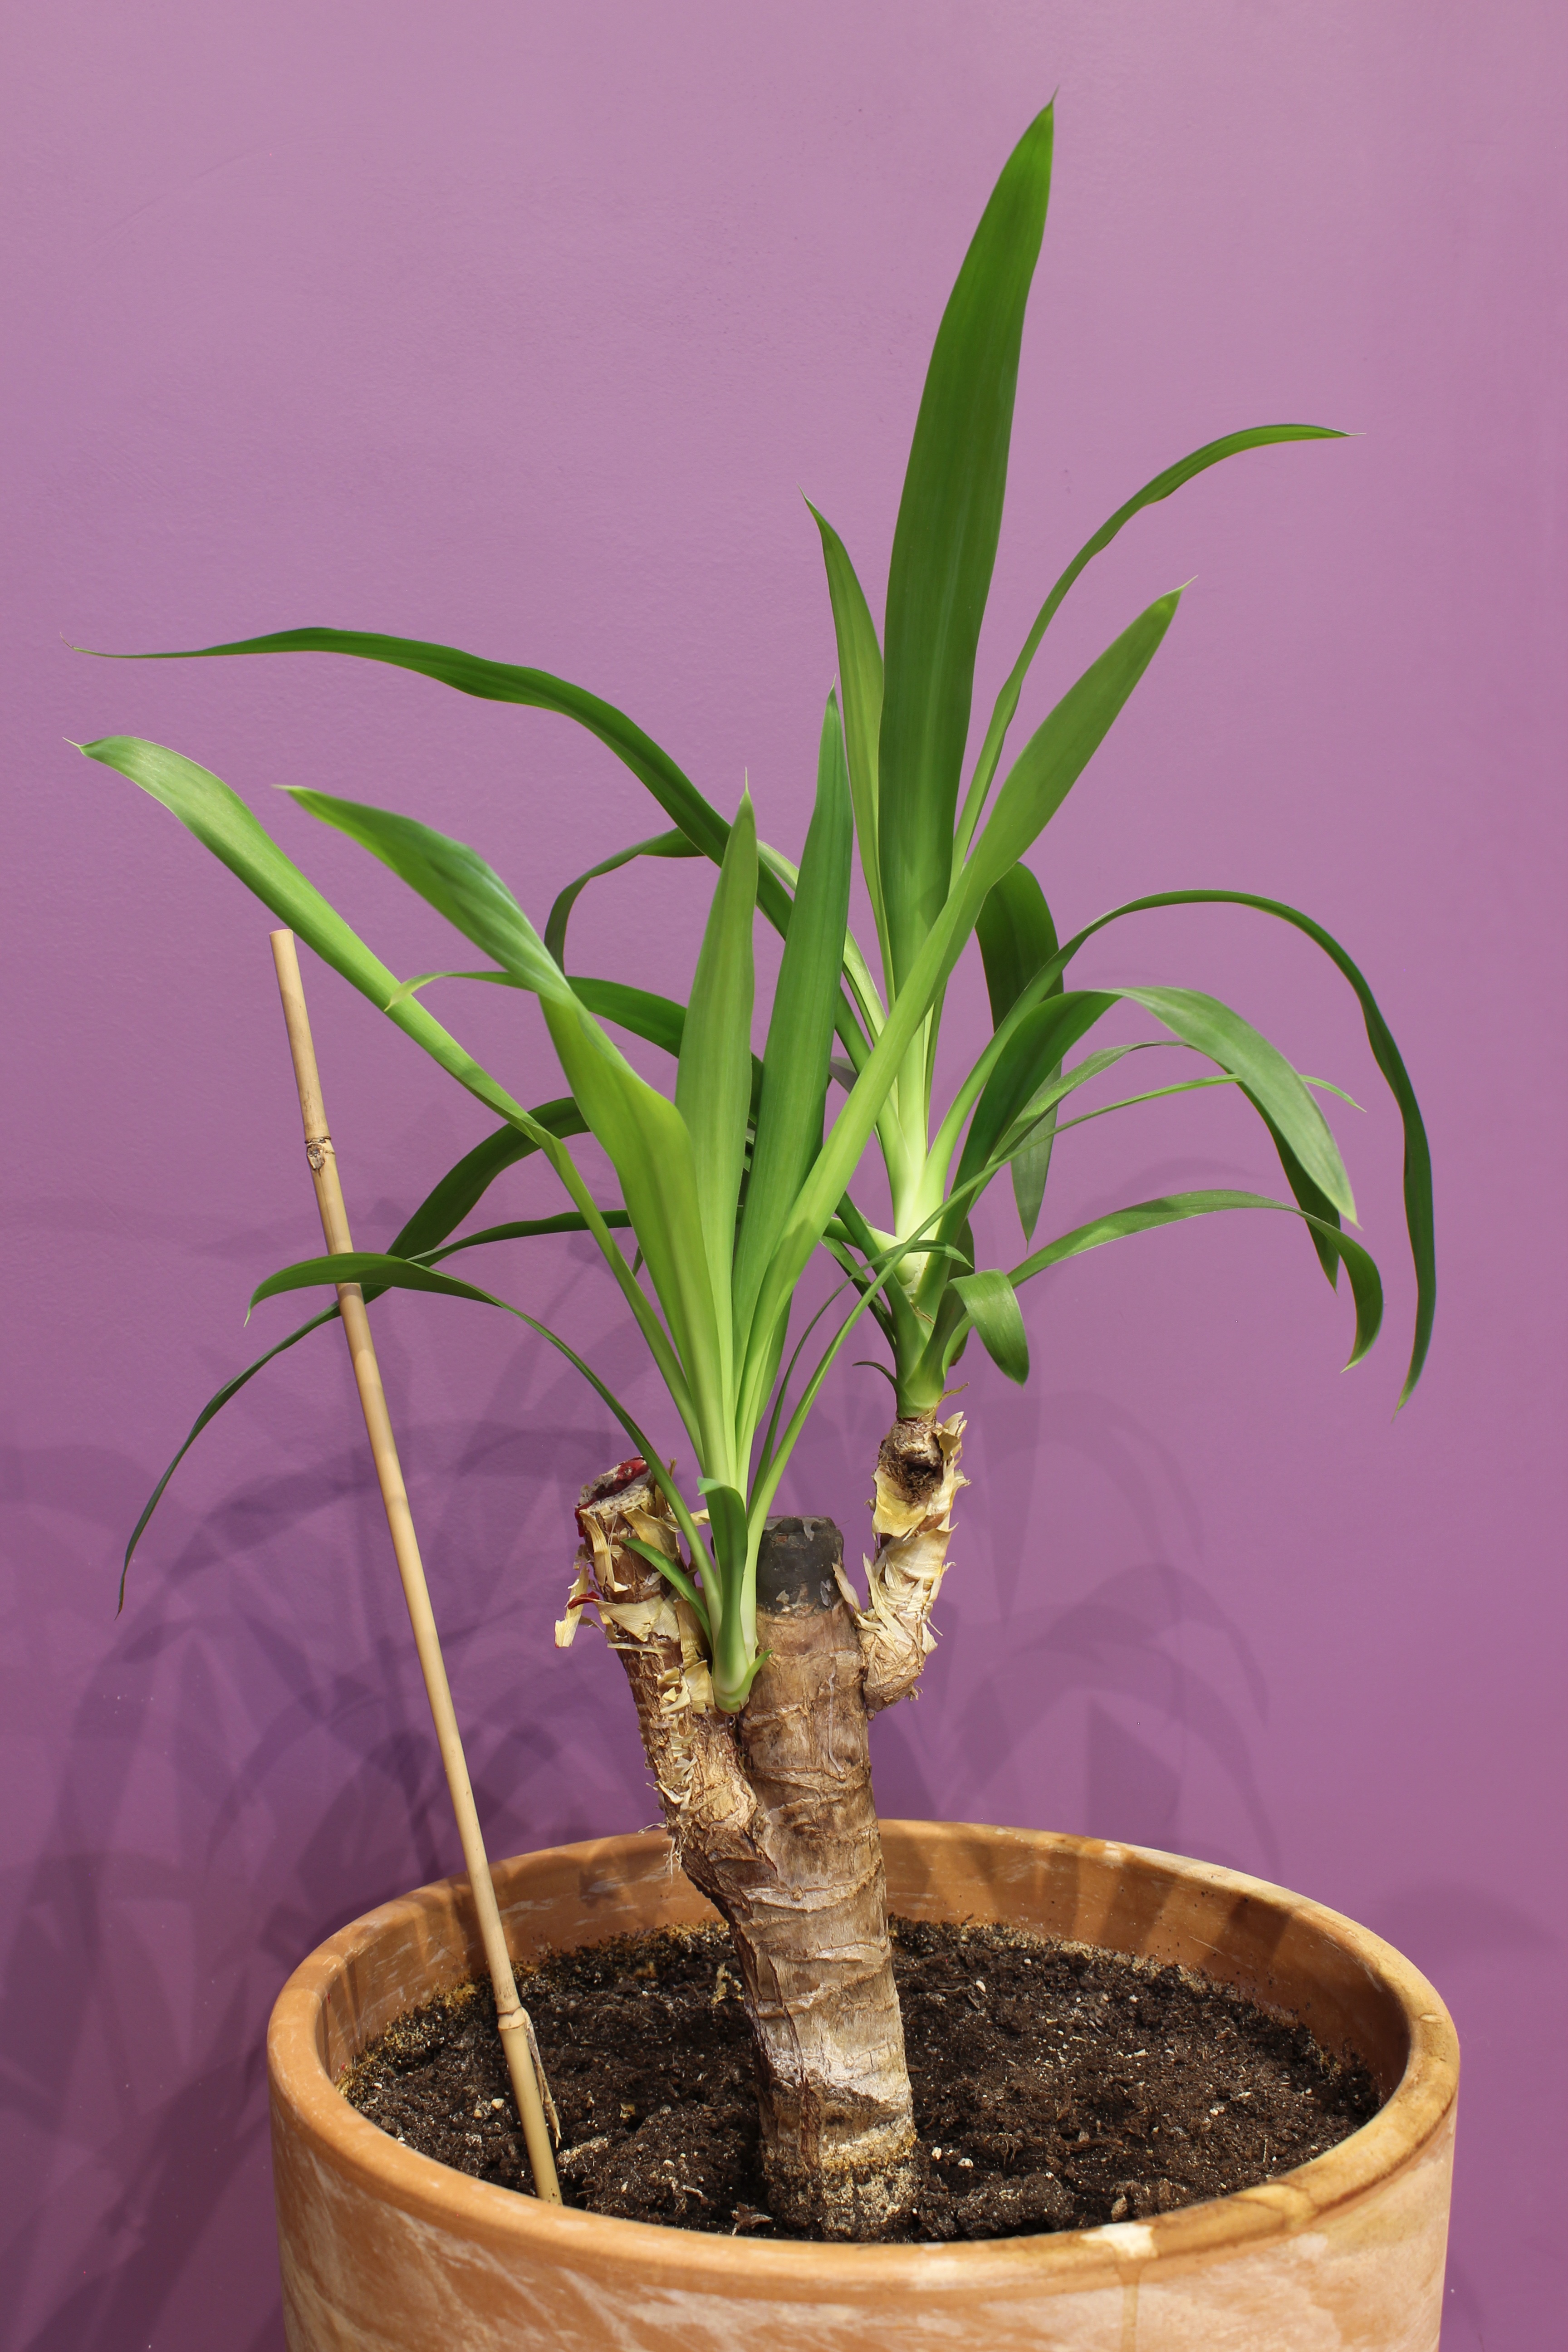
plant, flower, produce, soil, botany, plants, houseplant, thuja, floristry, flowering plant, floral design, grass family, plant stem, land plant, arecales, flower arranging